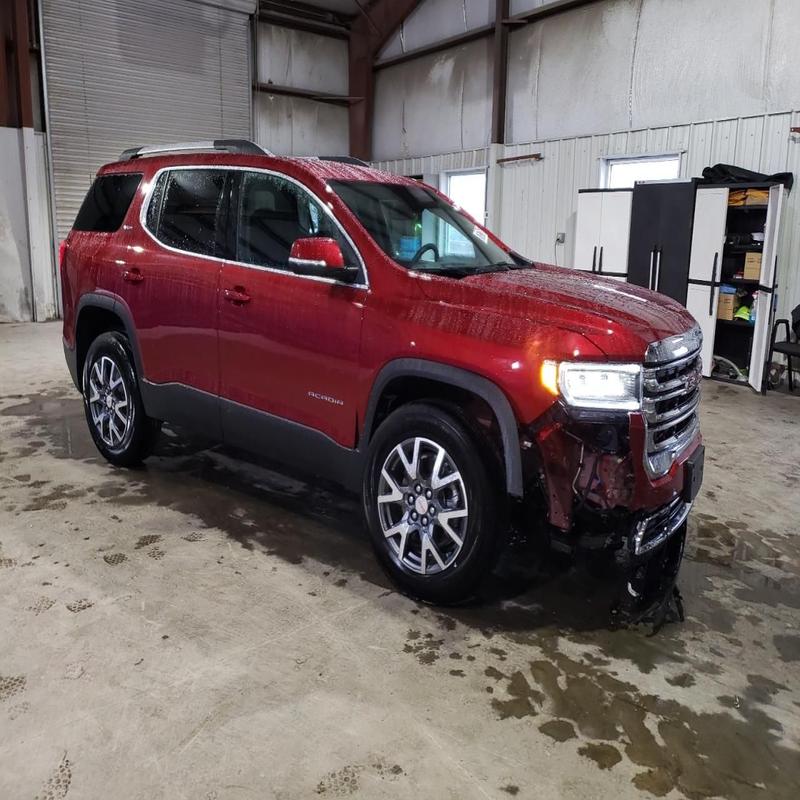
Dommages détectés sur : pare-choc avant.
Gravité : majeur